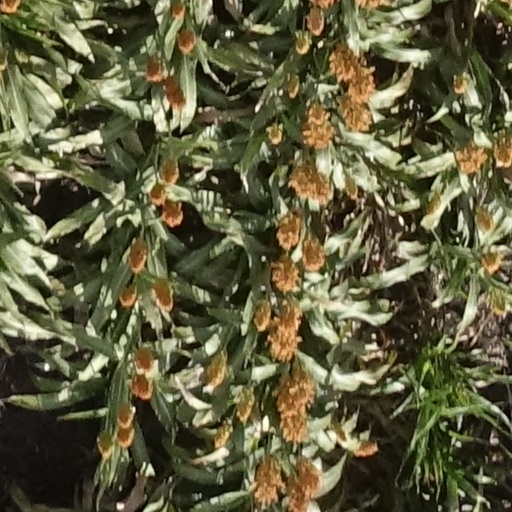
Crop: sorghum